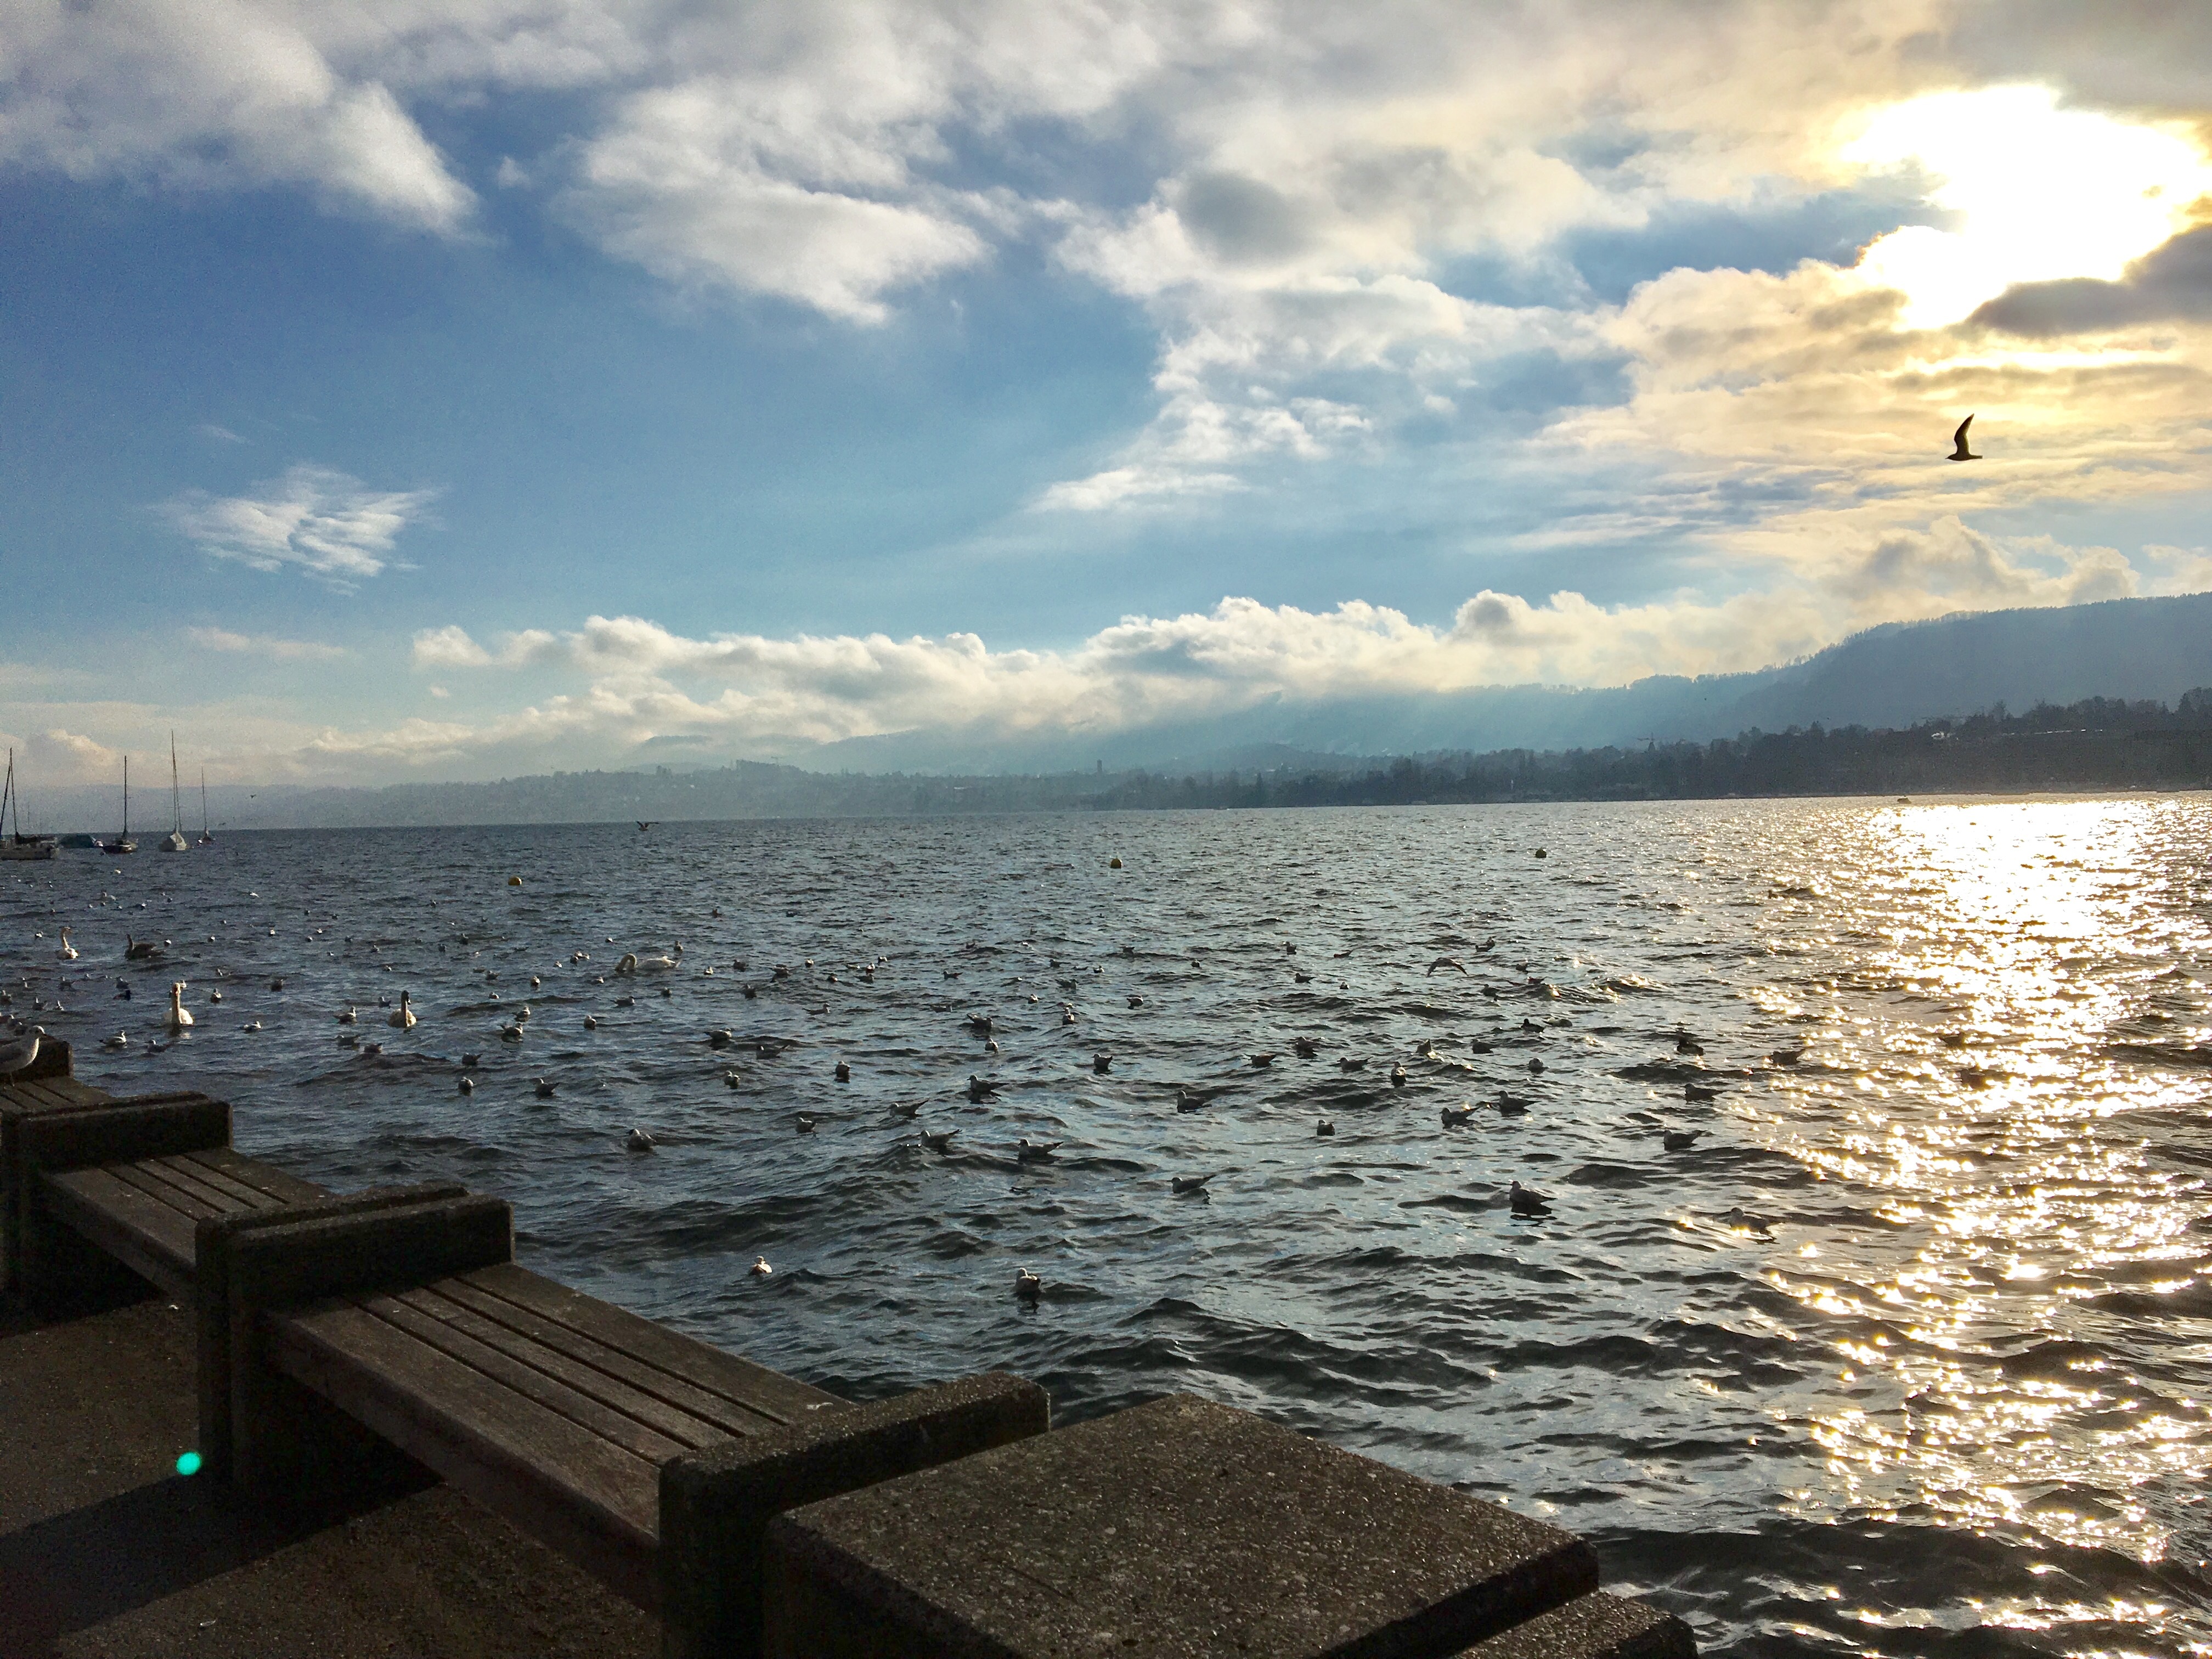
beach, sea, coast, water, ocean, horizon, winter, dock, cloud, sky, sunrise, sunset, white, sunlight, morning, shore, wave, lake, dawn, dusk, evening, reflection, gull, bay, blue, body of water, grey, clouds, bank, zurich, promenade, waters, february